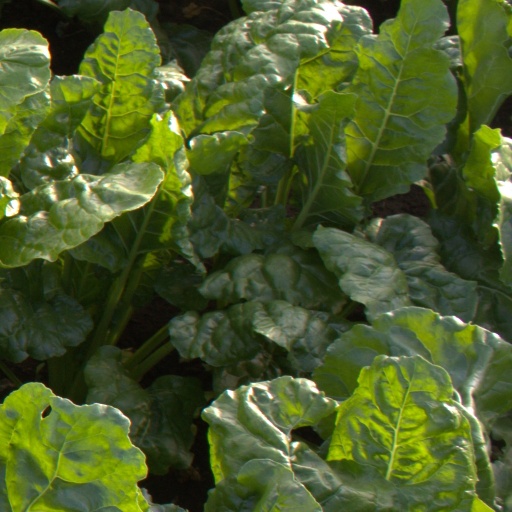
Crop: sugar beet